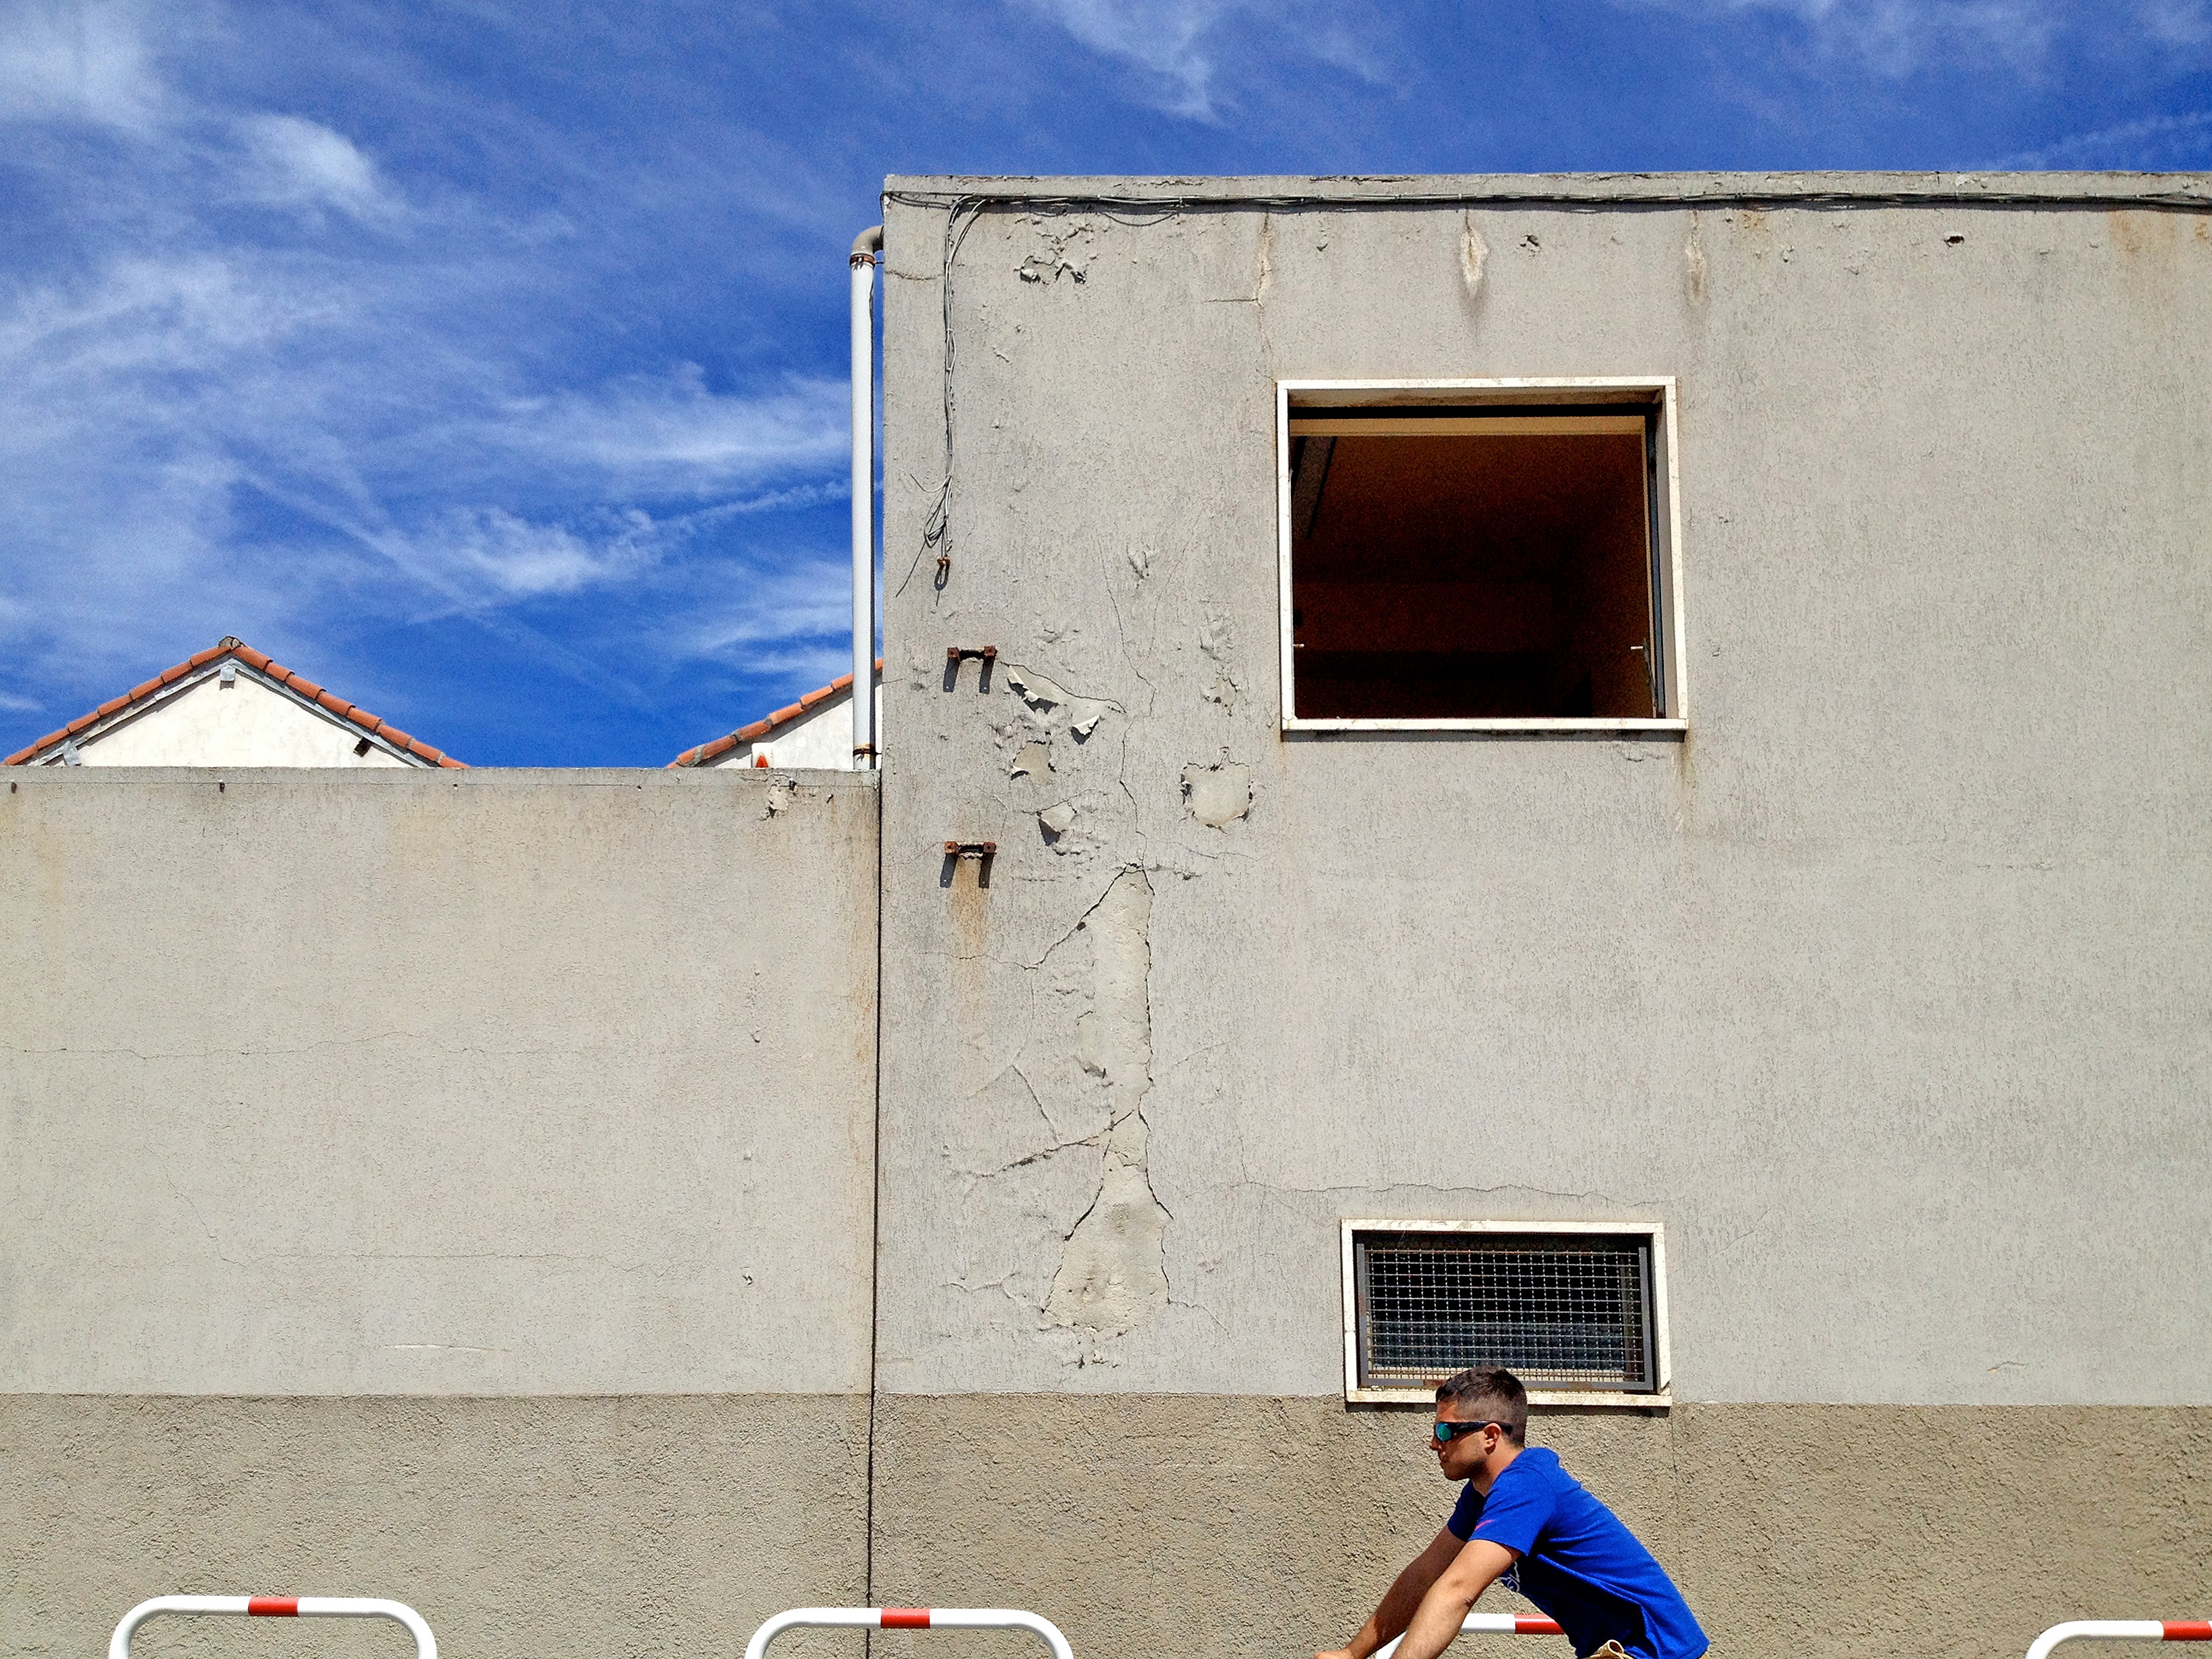
architecture, house, window, roof, home, wall, red, color, facade, blue